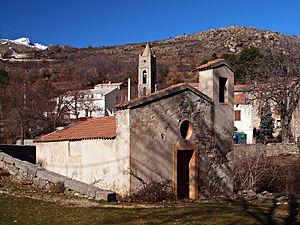
Albertacce (Corse) - Chapelle Saint Hyacinthe Corsu: Albertacce (Corsica - San Ghjacintu
Albertacce est une commune française située dans la circonscription départementale de la Haute-Corse et le territoire de la collectivité de Corse. Le village appartient à la piève de Niolo.